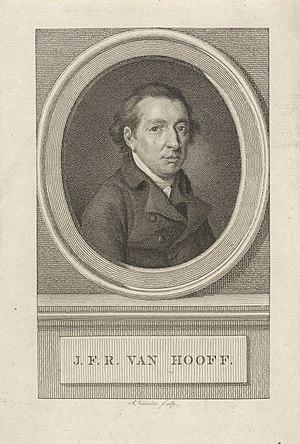
Portrait de Johan Frederik Rudolph van Hooff, par Reinier Vinkeles, vers 1796
Johan Frederik Rudolph van Hooff, né le 26 août 1755 à Eindhoven et mort le 13 juin 1816 à Utrecht, est un homme politique néerlandais, ministre de la Justice de Louis Bonaparte.